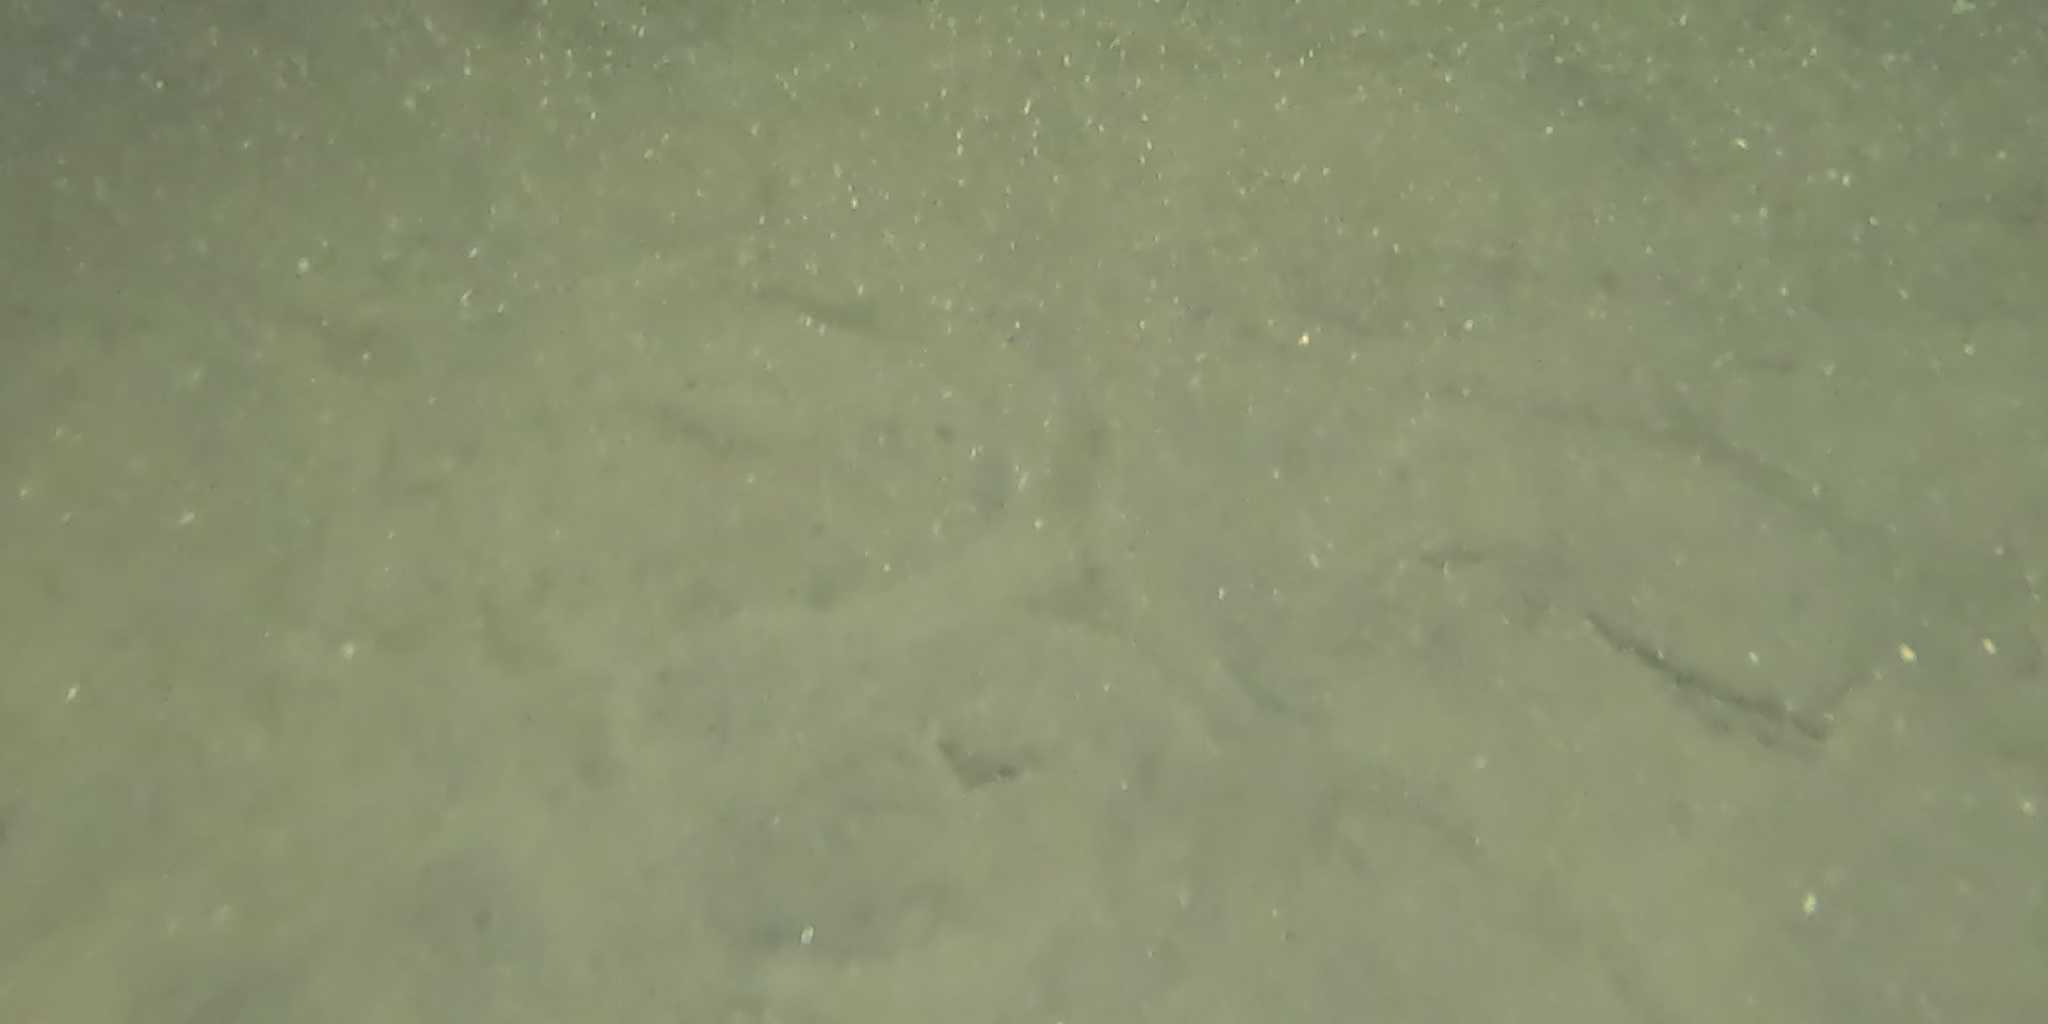
Seabed habitat: sand